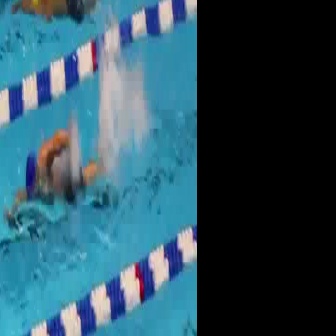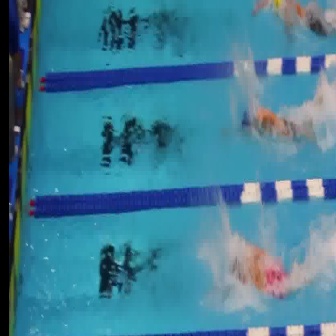
  Please identify the target specified by the bounding box [2,115,108,221] in the first image and locate it in the second image. Return the coordinates in [x_min,y_min,x_max,y_max] format.
Answer: [230,44,329,142]